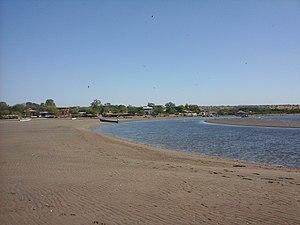
León est une ville et un département du Nicaragua. C'est la deuxième plus grande ville du pays après Managua la capitale. Son nom complet en espagnol, acquis lors de la colonisation, est Santiago de los Caballeros de León, mais ce dernier est rarement utilisé.